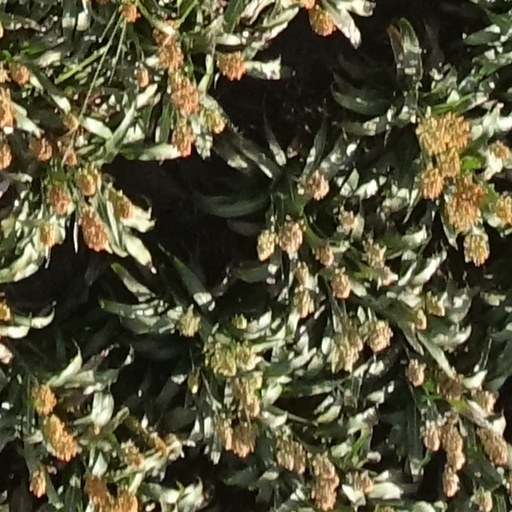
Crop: sorghum